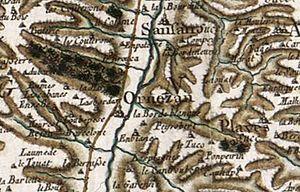
Ornézan sur la carte de Cassini au XVIIIe siècle
Ornézan est une commune française située dans le département du Gers en région Occitanie.